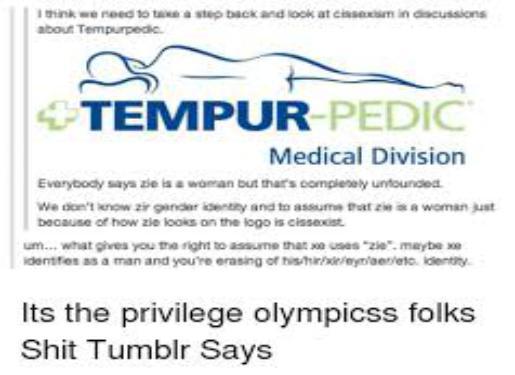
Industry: Necessities